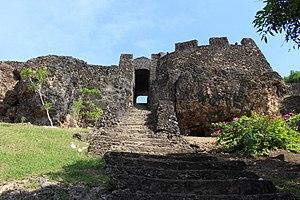
Baubau est la principale localité de l'île de Buton en Indonésie. C'est le chef-lieu du kabupaten de Buton. La ville a le statut de kota.